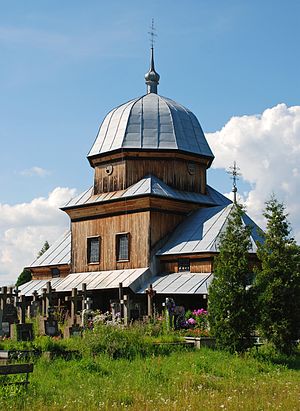
Kristi Fødsel-trækirken i Zjovkva, Ukraine
Kristi Fødsel-trækirken for den hellige sankt Maria.
Kristi Fødsel-trækirken for den hellige sankt Maria er en sakral bygning af træ i den nordvestlige del af byen Zhovkva, Lviv-regionen i Ukraine. Den er opført i Ukraines register over arkitektoniske monumenter af national betydning under nummer 395.